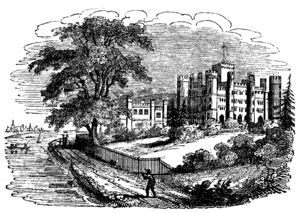
Le Kew Palace, également appelé la maison hollandaise, est un palais royal britannique situé dans les fameux jardins appelés Kew Gardens, sur les rives de la Tamise en amont de Londres. Au moins trois palais se sont succédé à Kew, dont deux connus sous le nom de Kew Palace. Le tout premier bâtiment n'a peut-être pas été connu sous le nom de Kew car aucune trace écrite n'a subsisté autrement que par les mots d'un membre de la cour. Le bâtiment présentement existant est ouvert aux visiteurs. Une fondation de charité indépendante, Historic Royal Palaces, a la charge de son entretien et ne reçoit aucune subvention du gouvernement ni de la Couronne.